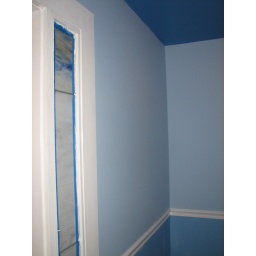
Dark blue on the ceiling, light blue above the chair rail, and medium blue below the chair rail.